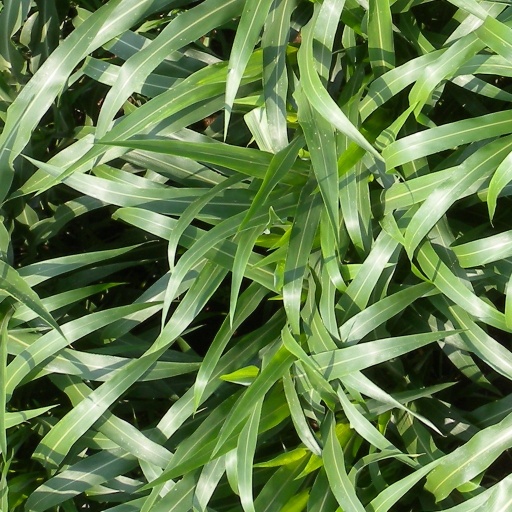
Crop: sorghum